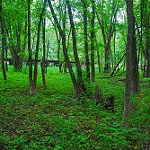
Label: forest